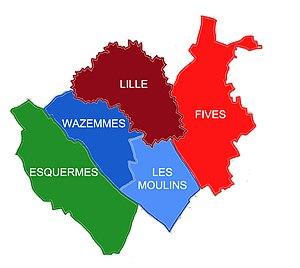
La carte représente les limites des quatre communes absorbées par Lille en 1858
Esquermes est une ancienne commune du Nord, intégrée à Lille en 1858, en même temps que les communes de Wazemmes, Moulins et Fives.
Wazemmes est un quartier central de Lille peuplé de 26 639 habitants en 2009. C'est également le nom de l'ancienne commune intégrée à Lille lors de l'agrandissement de 1858, et dont le quartier reprend une grande partie de la superficie.
Moulins-Lille nommée aussi Moulins est une ancienne commune du Nord de la France, créée en 1834 à partir d'une partie de la commune de Wazemmes et rattachée à Lille en 1858. Son nom est resté dans celui de l'actuel quartier de Lille-Moulins.
Lille est une ville du nord de la France, préfecture du département du Nord et chef-lieu de la région Hauts-de-France.
Depuis son origine, Lille comprend des quartiers ayant chacun leur particularité. Leur nombre s’est accru avec l’extension urbaine. Les quartiers qui correspondaient strictement aux paroisses jusqu’en 1790, se distinguent ensuite des circonscriptions religieuses par des divisions en arrondissements puis en 10 quartiers au XXIᵉ siècle.